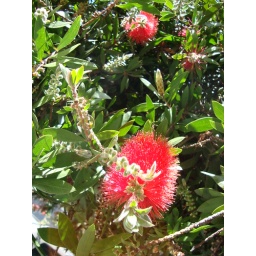
These red fuzzy creatures were growing on some trees in the Haight area.